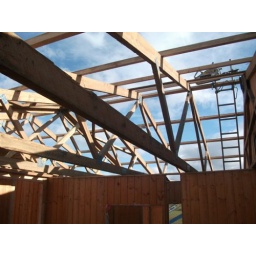
Project lift: An operation to move two wooden buildings from the Limerick Port tunnel site to Charleville Castle in Tullamore.